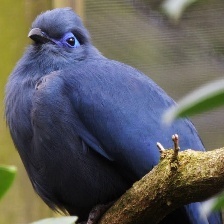
Species: BLUE COAU
Scientific name: COUA CAERULEA